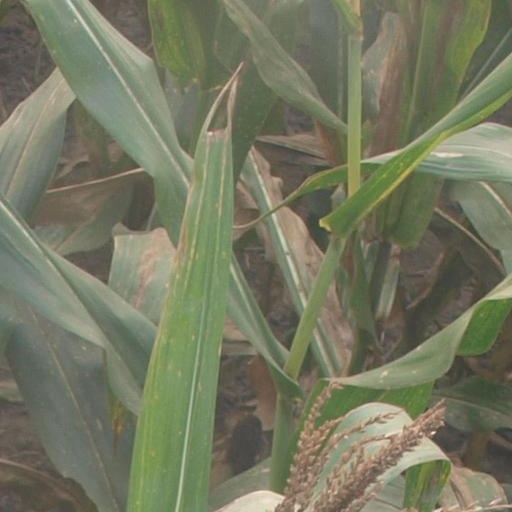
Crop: maize; corn